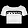
Label: T - shirt / top